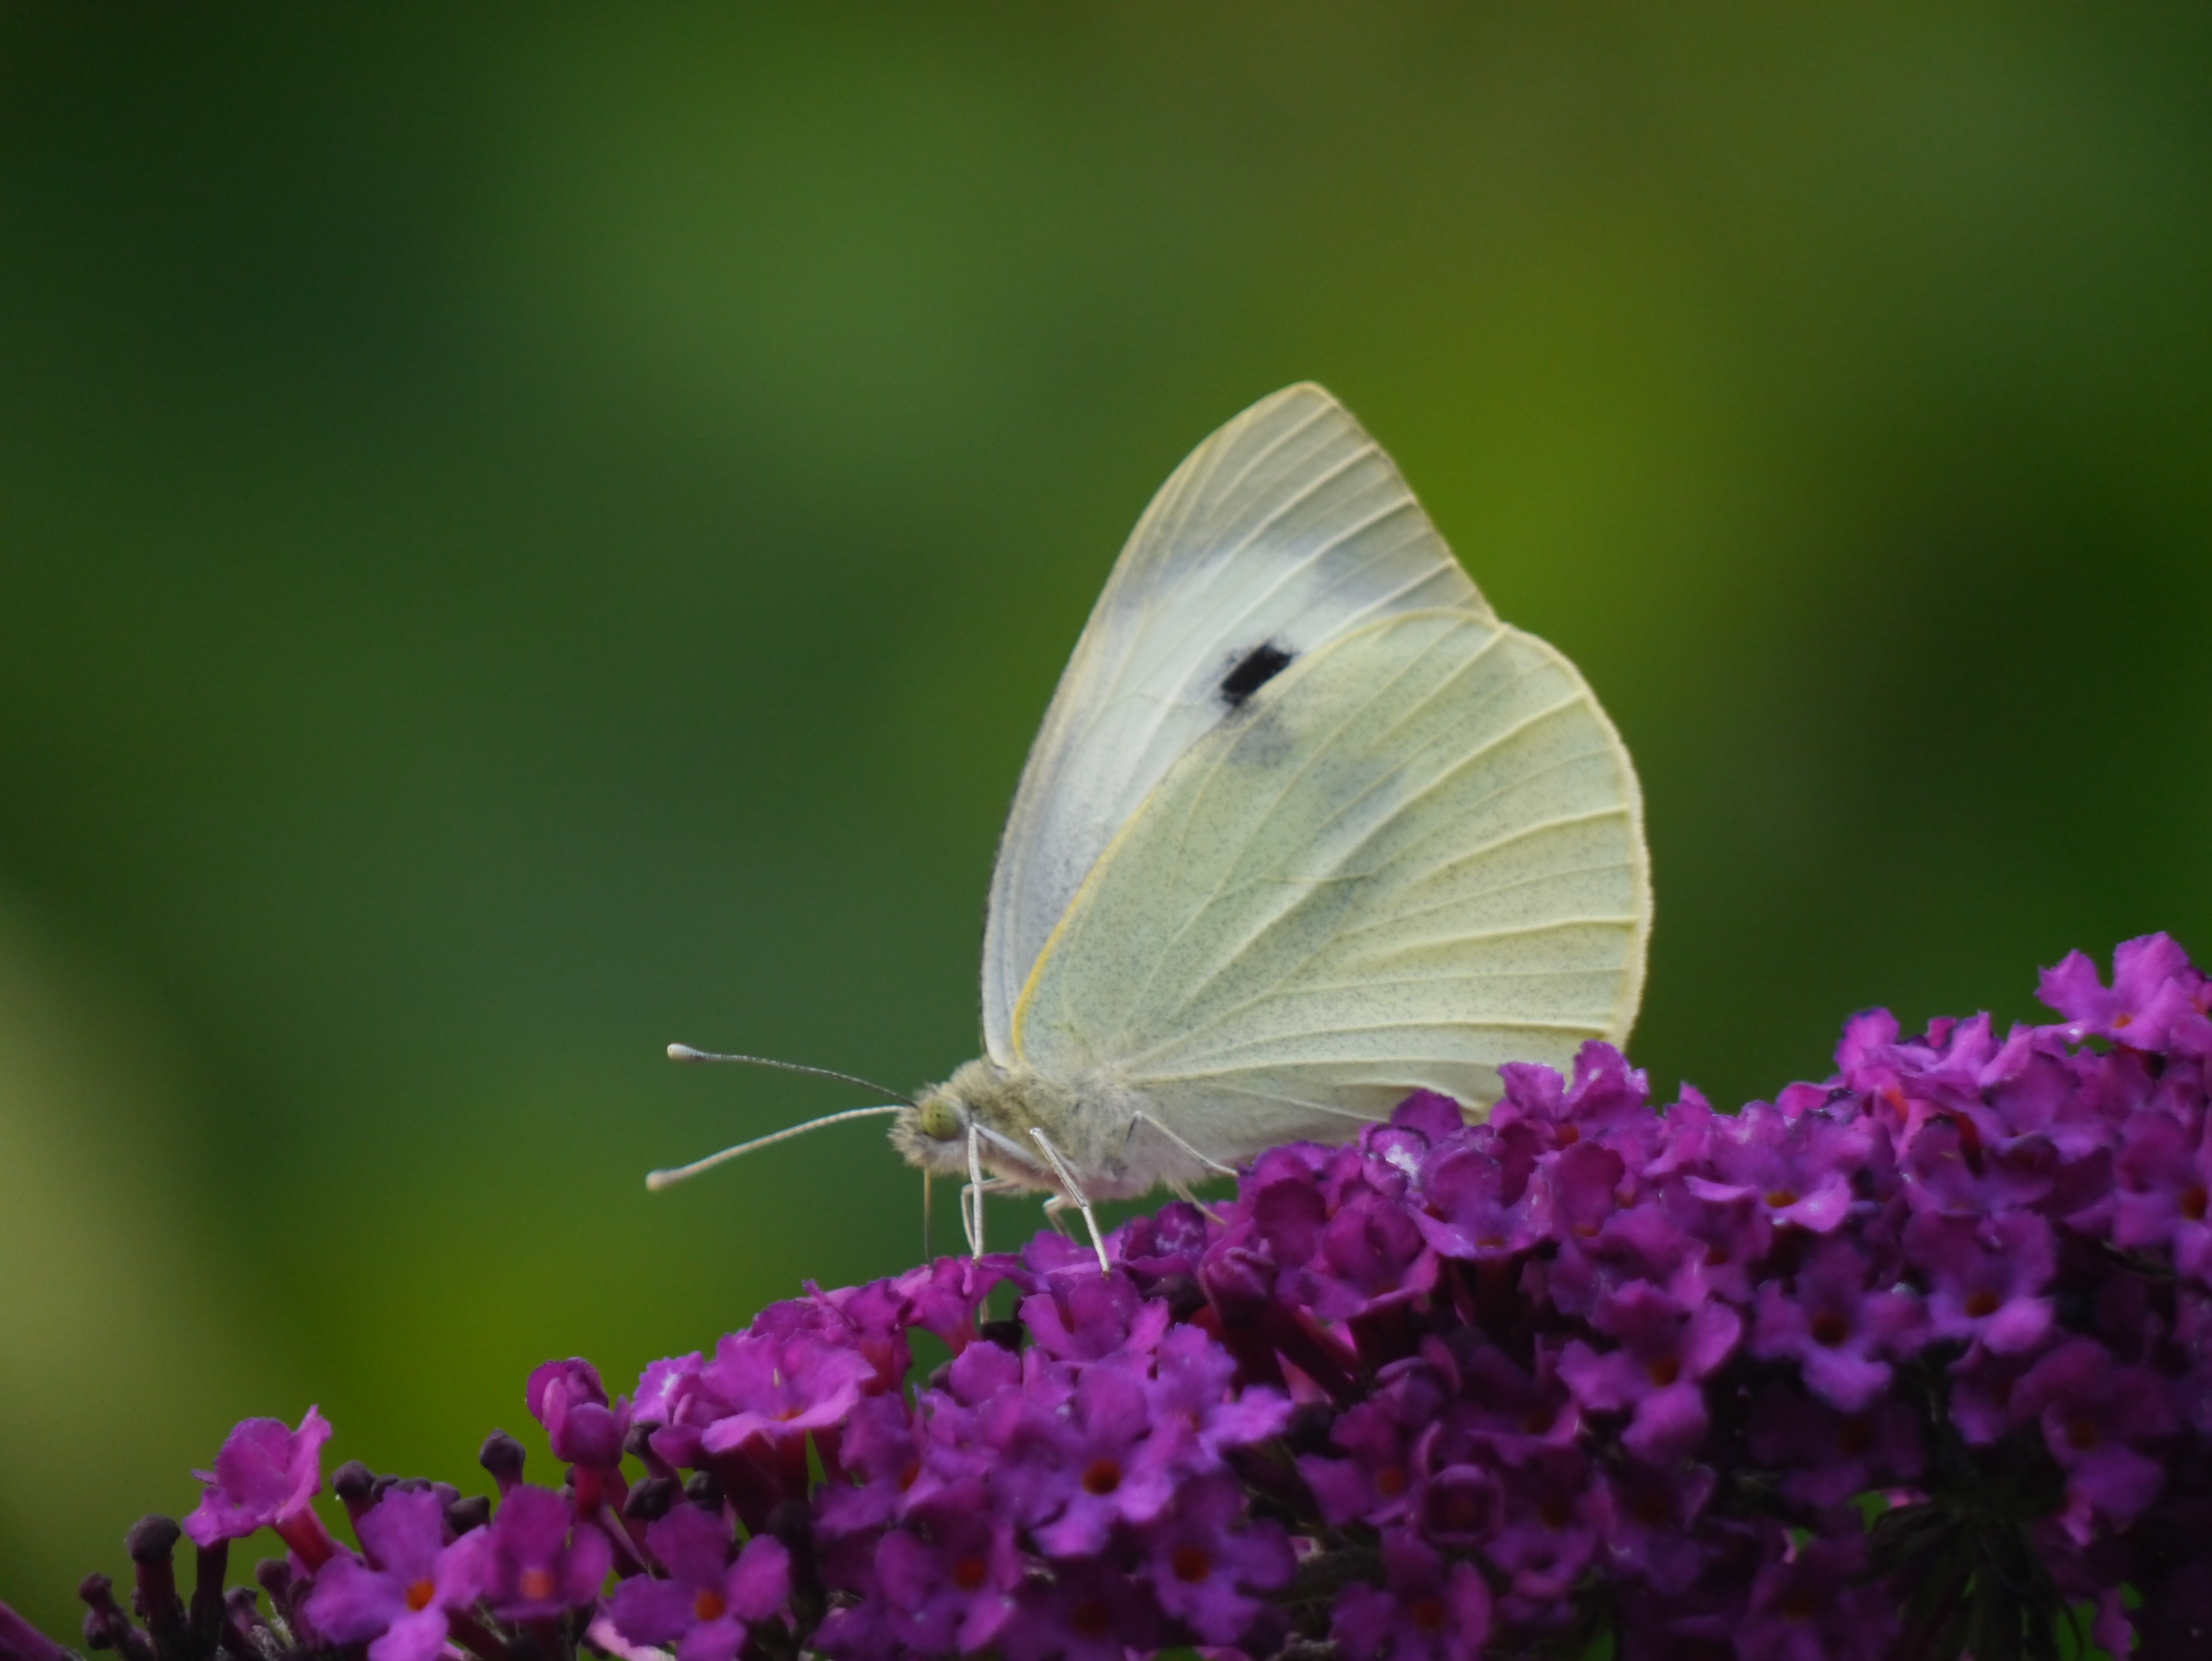
nature, photography, flower, petal, summer, pollen, insect, butterfly, flora, fauna, invertebrate, flowers, close up, wings, nectar, pieridae, buddleia, macro photography, arthropod, pollinator, white butterfly, moths and butterflies, lycaenid, brush footed butterfly, colias, cabbage butterfly